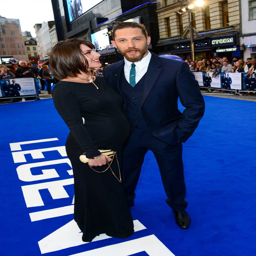
actor at the premiere of thriller film with actor and film character